Boljoon Church

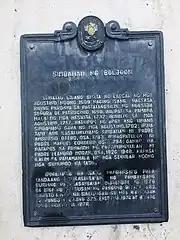
Church NHI historical marker installed in 2000

The church was declared as a National Historical Landmark by the National Historical Institute in 1999, and it was listed as a National Cultural Treasure by the National Museum of the Philippines in 2001.